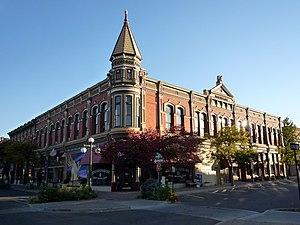
Ellensburg est une ville des États-Unis, siège du comté de Kittitas dans l'État de Washington. Sa population s’élevait à 18 174 habitants lors du recensement de 2010, estimée à 20 326 habitants en 2017.